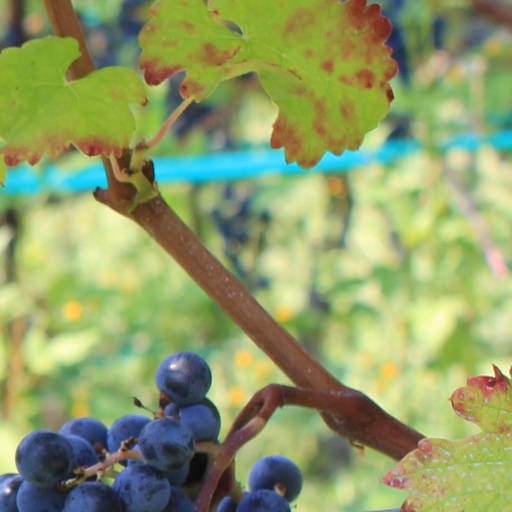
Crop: grape